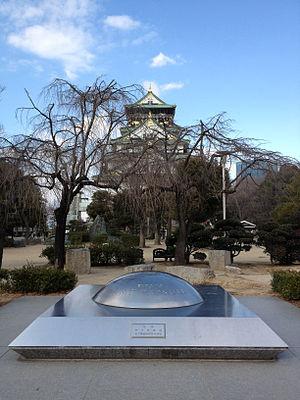
Le Parc du Château d'Osaka est un parc urbain public et un site historique situé à Osaka-Jō à Chūō-ku, Osaka, au Japon. Il se trouve au sud de la rivière Ōkawa et occupe une grande superficie au centre de la ville d'Osaka. Ce parc est le deuxième plus grand parc de la ville.
Une capsule temporelle est une œuvre de sauvegarde collective de biens et d'informations, comme témoignage destiné aux générations futures. Les capsules temporelles sont parfois créées puis enterrées lors de cérémonies, comme l'exposition universelle ; ou ensevelies de manière involontaire comme à Pompéi.